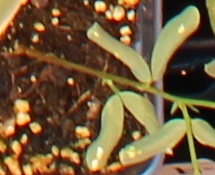
Label: Lentil